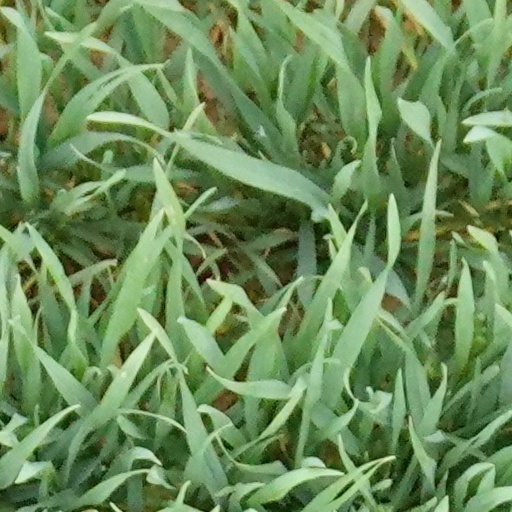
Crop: wheat